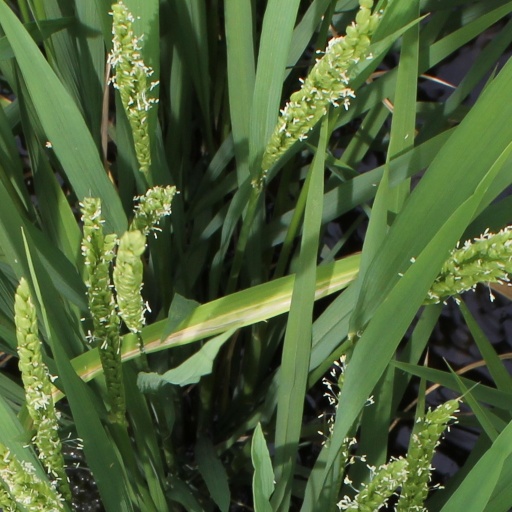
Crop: rice